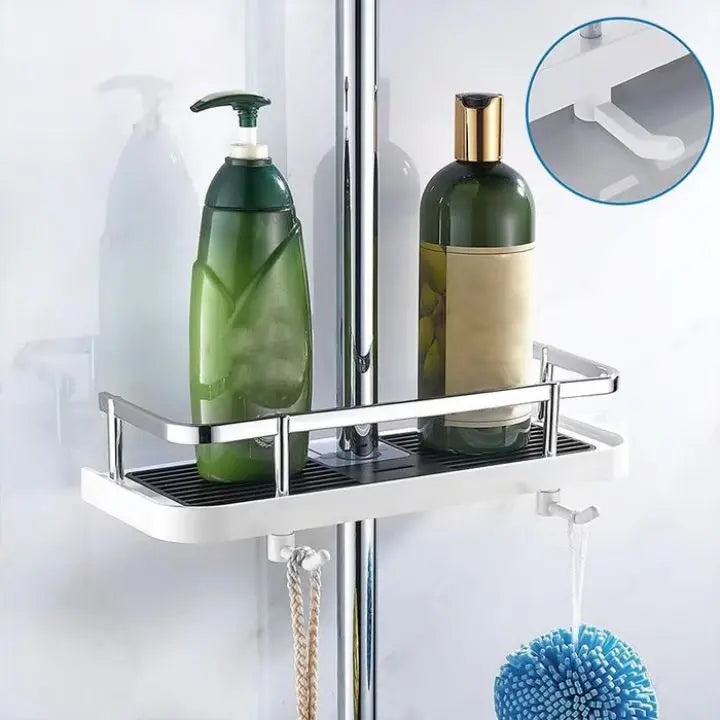
Frendorf | Rostbeständiges Duschregal - verstellbar, bohrerlose Montage
Nutzen Sie Ihren Badezimmerraum besser – Halten Sie Ihre wichtigen Dinge ordentlich und leicht zugänglich mit dem verstellbaren Duschregal! Gestalten Sie Ihr Badezimmer mühelos mit dem verstellbaren Duschstangen-Aufbewahrungsregal. Dieses Regal ist rostbeständig und lässt sich leicht anbringen. Es ist ideal , um Ihre Badezimmerartikel in Griffweite zu halten. Die höhenverstellbare Funktion sorgt dafür, dass es optimal an Ihre Bedürfnisse angepasst werden kann, während der Edelstahl-Schutzkorb verhindert, dass Gegenstände herunterfallen. ✅ Rostfreies Material : Hält auch unter feuchten Bedingungen lange. ✅ Edelstahl-Schutzzaun : Verhindert das Herausfallen und sichert Ihre Produkte. ✅ Höhenverstellbar : Perfekt für die Aufbewahrung von Shampoo, Duschgel und mehr. ✅ Montage ohne Bohren : Einfach anzubringen, ohne die Wände zu schädigen. Technische Daten : Material : Edelstahl und ABS-Kunststoff Maße : 30 cm x 12 cm x höhenverstellbar bis zu 80 cm Farben : Silber, Schwarz Installation : Klebepads oder Saugnäpfe, kein Bohren nötig Maximale Tragkraft : Bis zu 10 kg Pflegehinweis : Mit einem feuchten Tuch abwischen
Brand: Frendorf
Category: Home & Garden > Bathroom Accessories > Bath Caddies > Shower Caddies